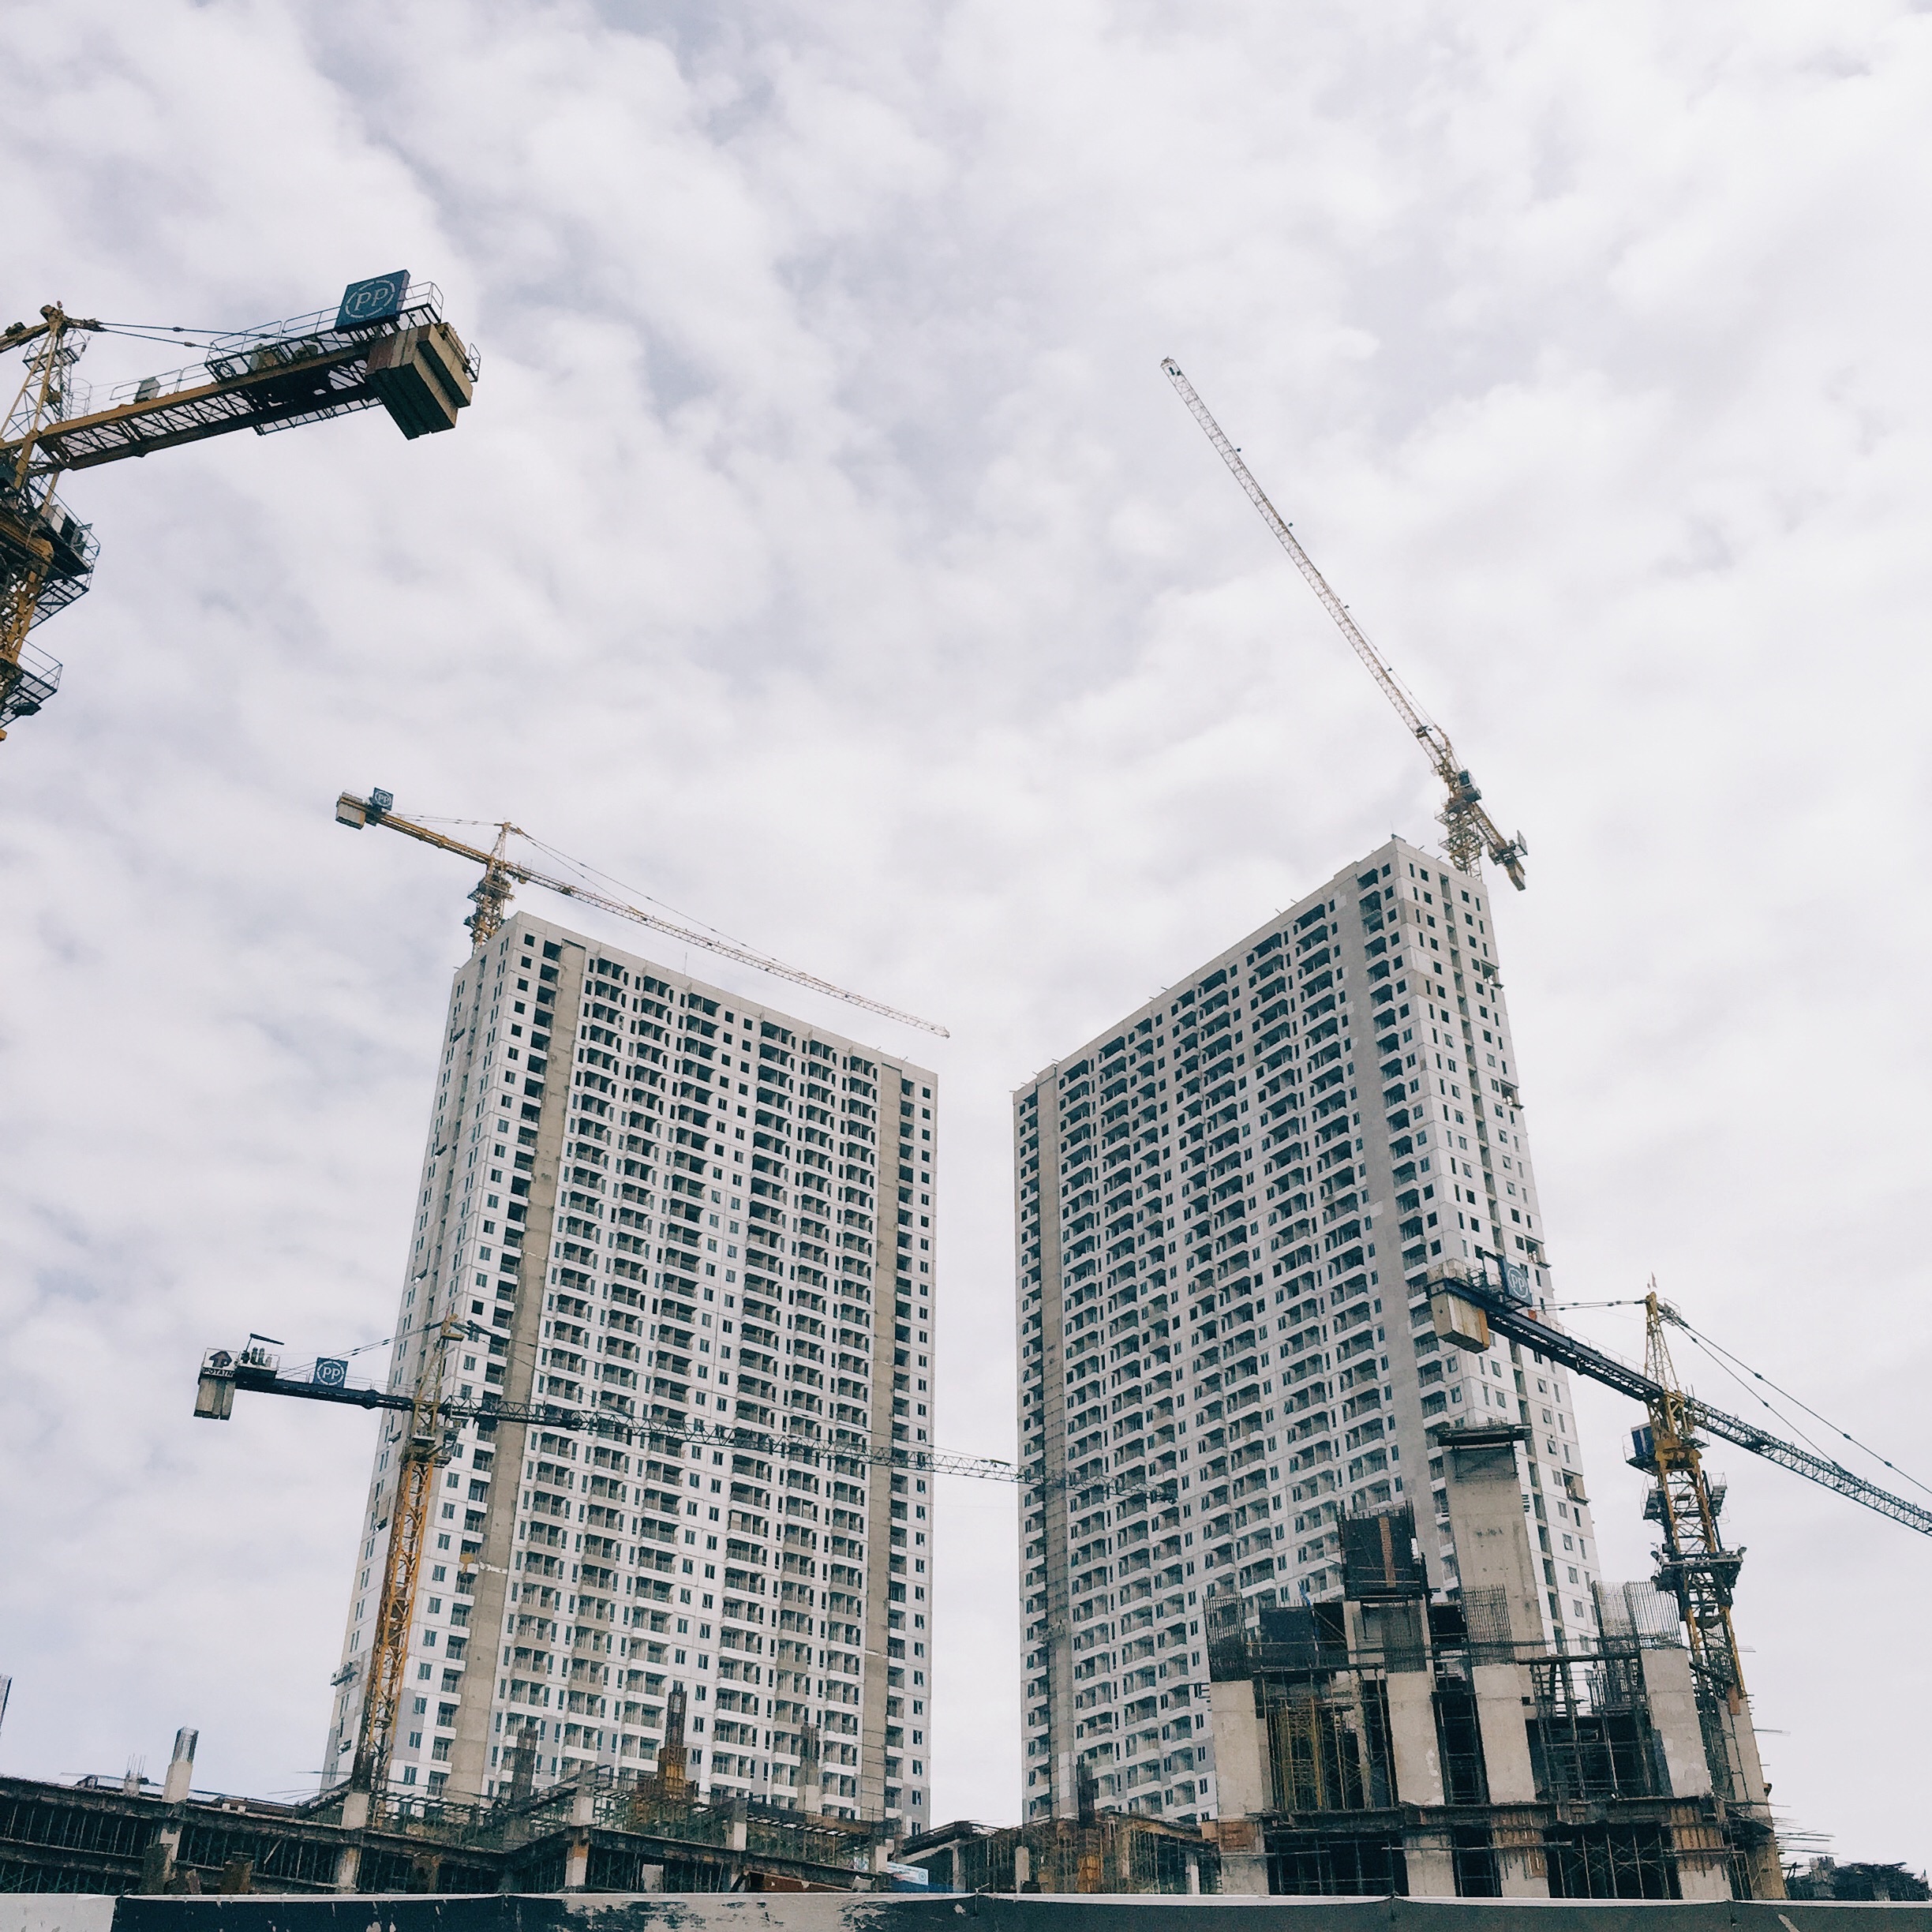
skyscraper, construction, vehicle, tower, mast, tower block, urban area